Pallaso

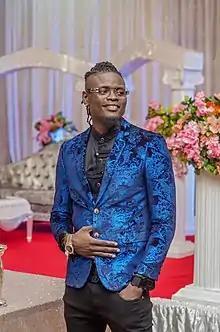

Pius Mayanja (born 5 September 1987) known by his stage name Pallaso is a Ugandan recording artist, songwriter, producer and videographer. His music genre specialty is Afrobeats, Hip hop, Dancehall, Afropop, and RnB.